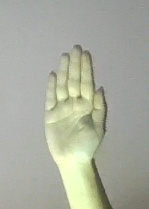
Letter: seen